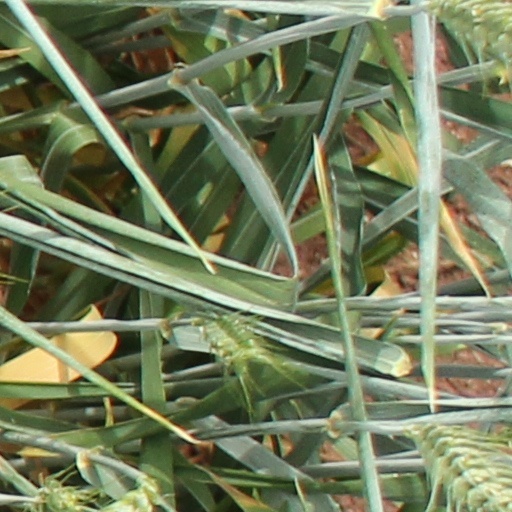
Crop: wheat